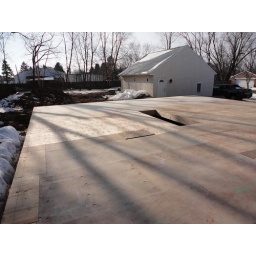
Clear ground floor deck ready for new framing.Photo by the Owner